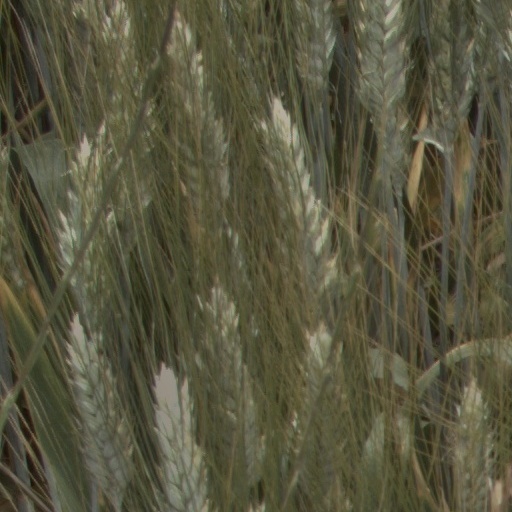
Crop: wheat